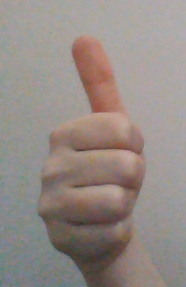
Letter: aleff